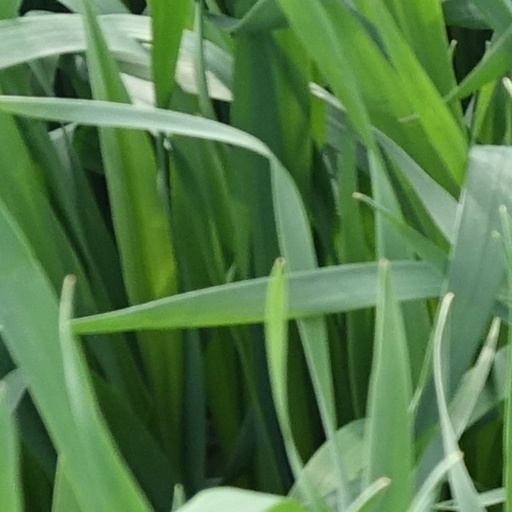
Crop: wheat